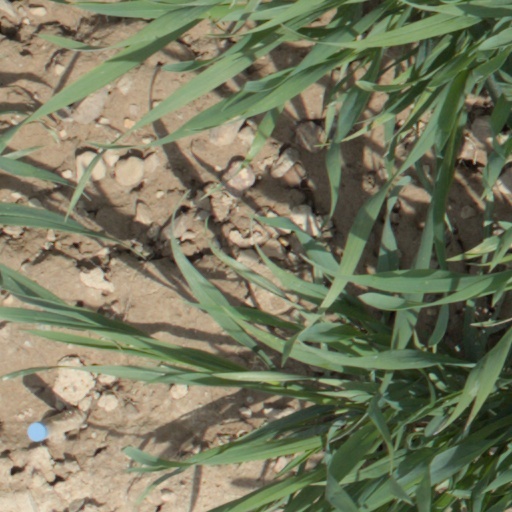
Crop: wheat